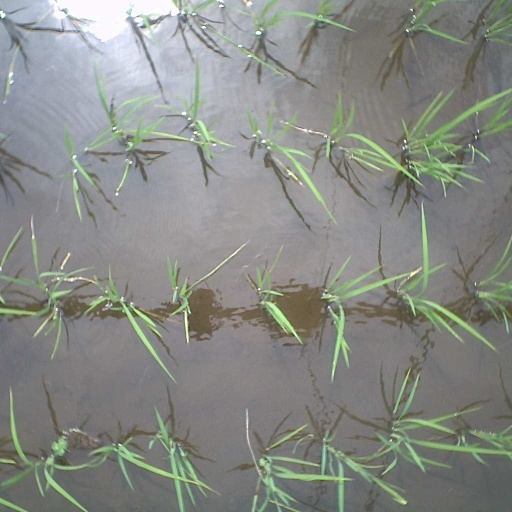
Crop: rice